Aidondla Aidu

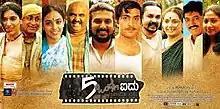

Aidondla Aidu is a 2011 Indian Kannada language anthology drama film directed by V. K. Prakash and produced by Vachan Shetty and Sujitha Prakash. The film is based on the extracts from "18 Natakangal", a Sahitya Akademi award-winning collection of short stories written by Jayaprakash Kuloor. The story is centered on man-woman relationships, which is weaved into a single story encapsulating the struggles of a filmmaker, exploring different facets of the institution called marriage.